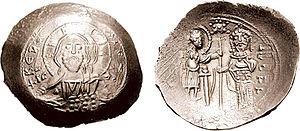
La monnaie byzantine, utilisée dans l’Empire romain d’Orient après la chute de Rome en 476, reposait sur deux types de pièces : le solidus d’or qui sera appelé nomisma lorsque le grec remplaça le latin comme langue d’administration, et diverses pièces de bronze. Les pièces d’argent, absentes au début de l’empire en raison de la difficulté de fixer leur parité avec l’or, ne firent leur apparition que vers la fin de l’empire.